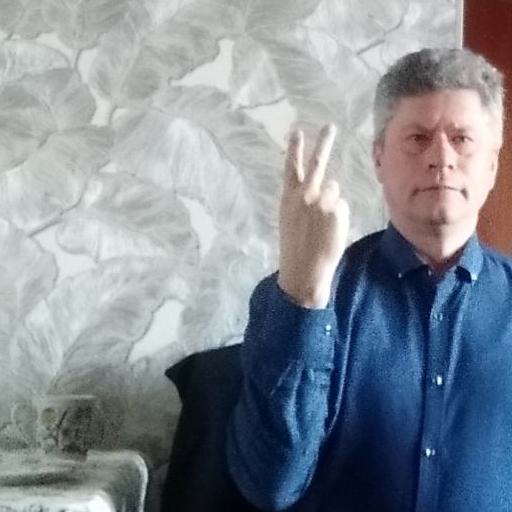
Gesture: peace_inverted